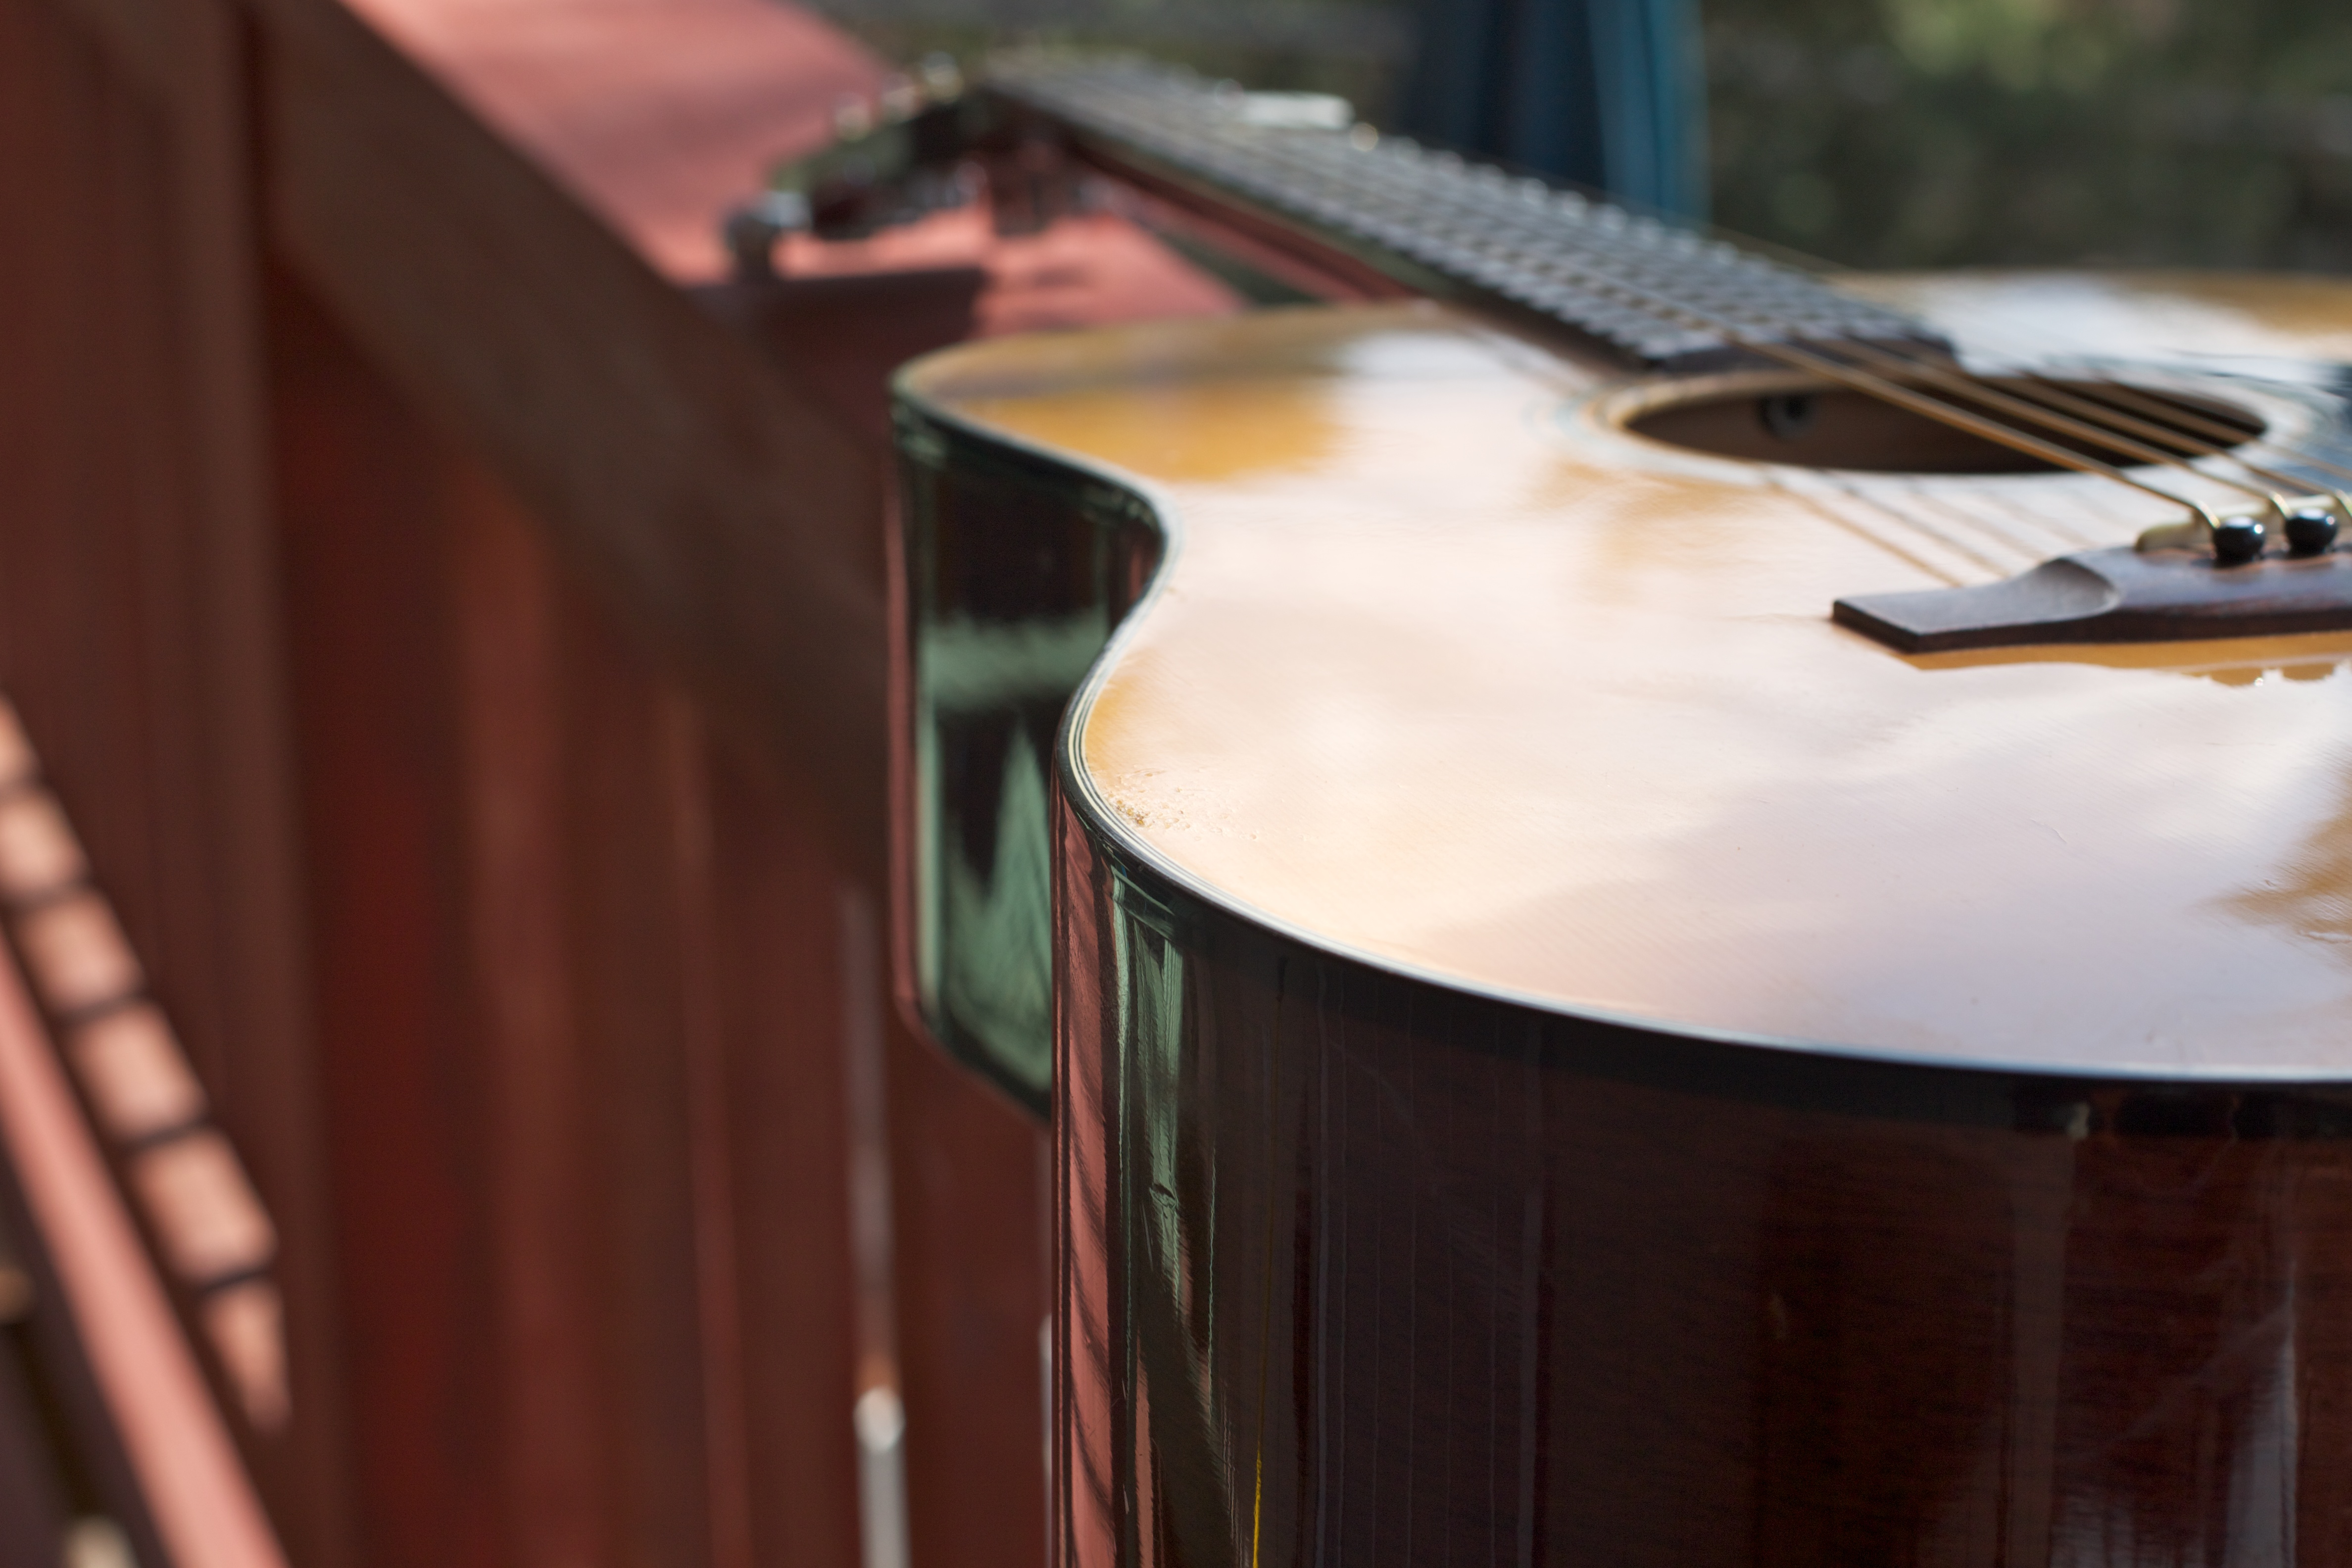
guitar, musical instrument, string instrument, plucked string instruments, acoustic guitar, bass guitar, bowed string instrument, wood, cello, table